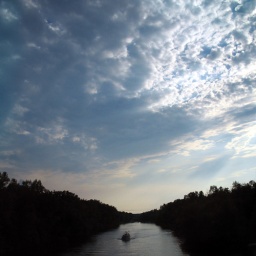
Random boat on random river in upstate NY.